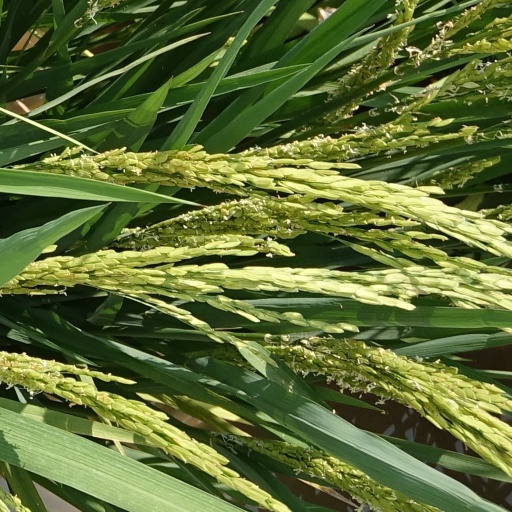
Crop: rice